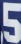
Number: 5